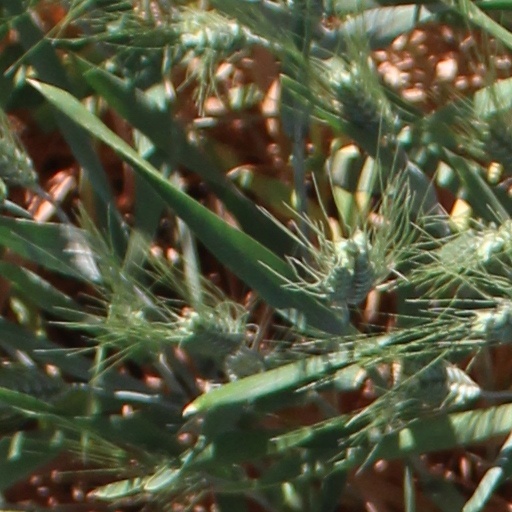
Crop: wheat